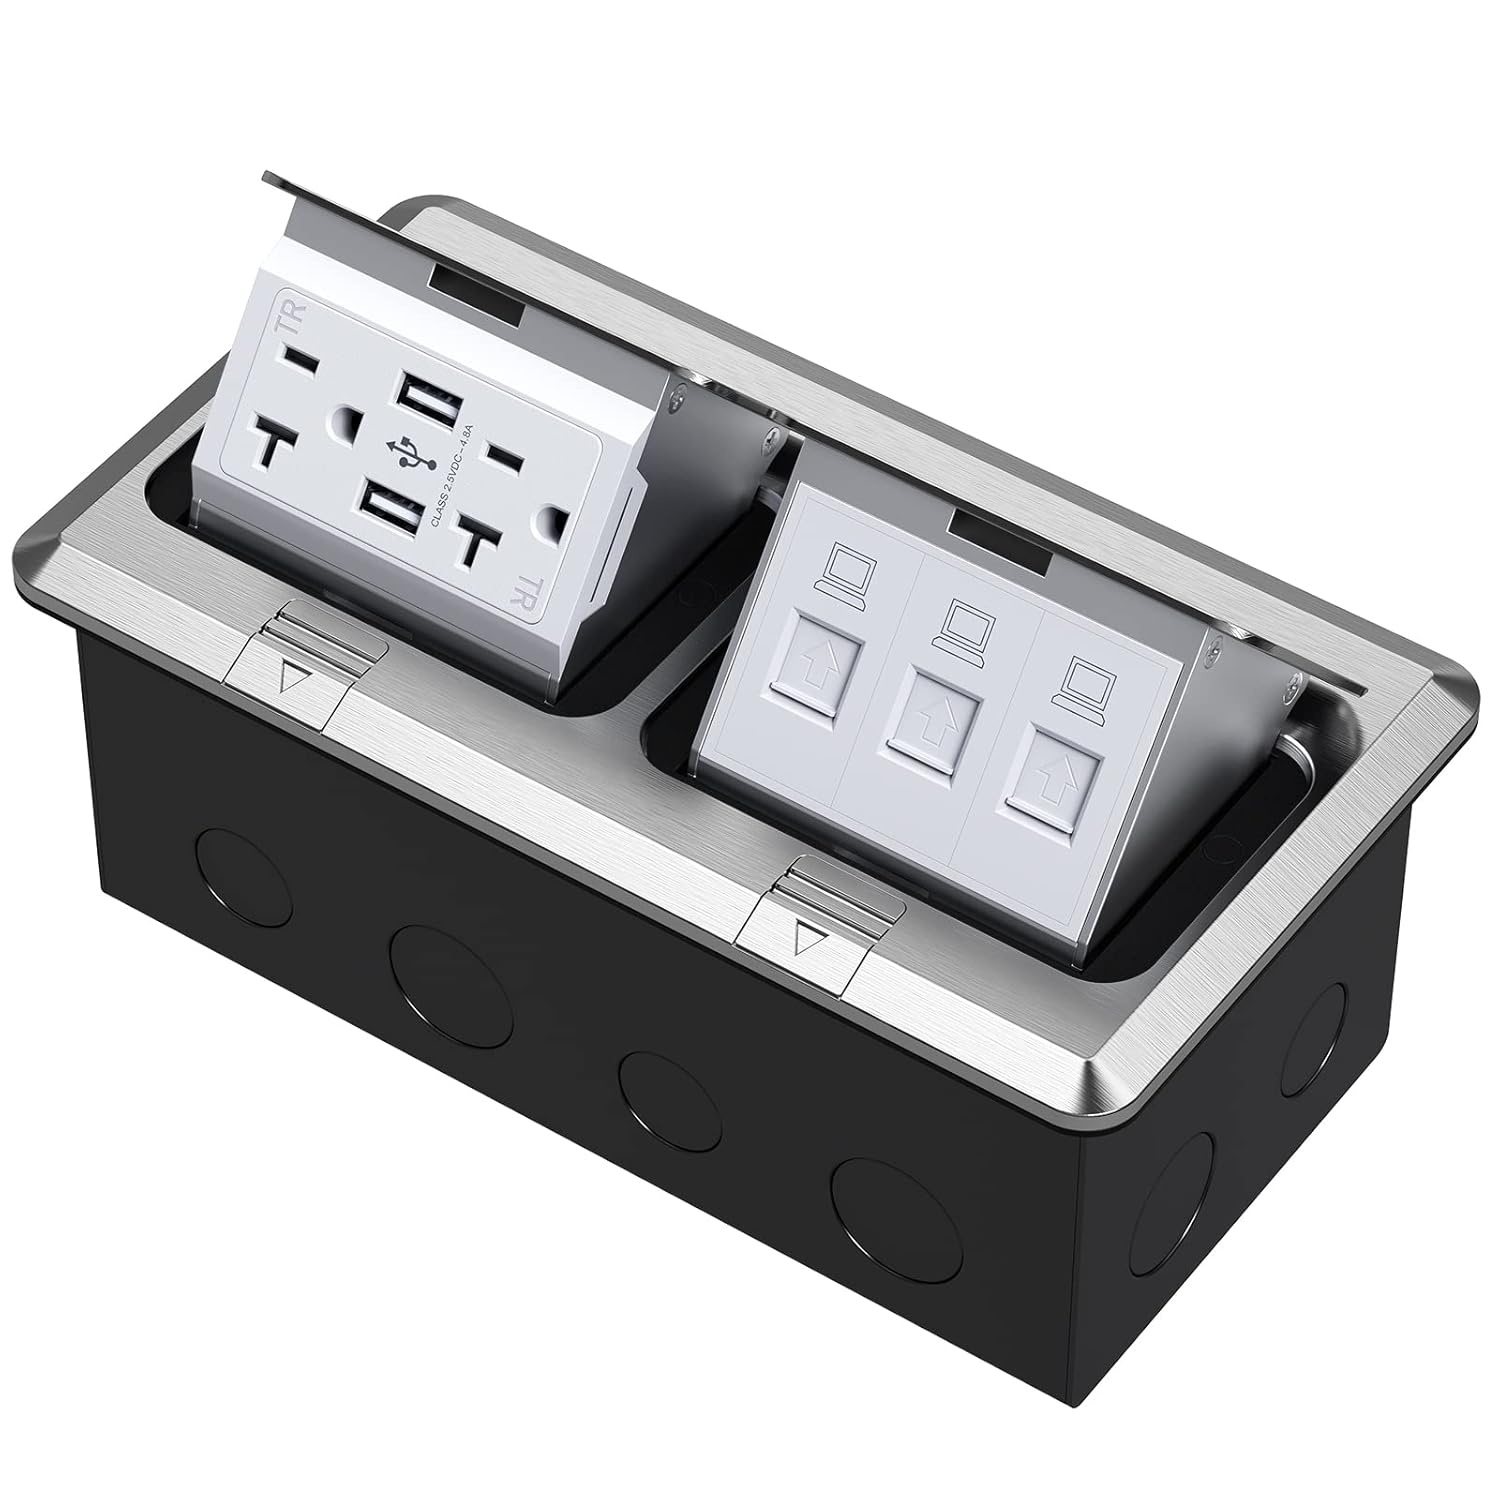
Stainless Steel Dual USB Outlet Kit
Looking to upgrade your electrical outlets? The KYHSHJ Dual Pop-Up Floor Electrical Outlet Box Kit is a game-changer! This innovative product combines functionality, efficiency, and style all in one package. Featuring a 20 Amp stainless steel USB TR receptacle outlet, this outlet box kit is perfect for modern homes or office spaces. The dual pop-up design allows for easy access to power outlets and data connections, making it incredibly convenient for users. Plus, the 3-port RJ45 datacom receptacle ensures you can stay connected at all times. One of the standout features of this outlet box kit is its waterproof gasket with an IP44 waterproof rating. This means you can use it with confidence in areas where moisture is present, such as kitchens or bathrooms. Safety is a top priority, which is why the product is ETL listed, giving you peace of mind knowing it meets the highest industry standards. The sleek silver finish of the KYHSHJ Dual Pop-Up Floor Electrical Outlet Box Kit adds a touch of sophistication to any space. Whether you're looking to upgrade your home or office, this product is sure to blend seamlessly with your existing decor. Say goodbye to tripping over bulky extension cords or struggling to find available outlets - the KYHSHJ Dual Pop-Up Floor Electrical Outlet Box Kit has got you covered. With its versatile design and top-notch features, this product is a must-have for anyone looking to streamline their electrical setup. In conclusion, the KYHSHJ Dual Pop-Up Floor Electrical Outlet Box Kit is a practical and stylish solution for your power and data connection needs. Invest in this high-quality product from KYHSHJ and enjoy the convenience it brings to your daily life. Say hello to a clutter-free, well-connected space with this fantastic outlet box kit!
Brand: GearMustHave
Category: Hardware > Power & Electrical Supplies > Power Outlets & Sockets > Pop-Up Outlets